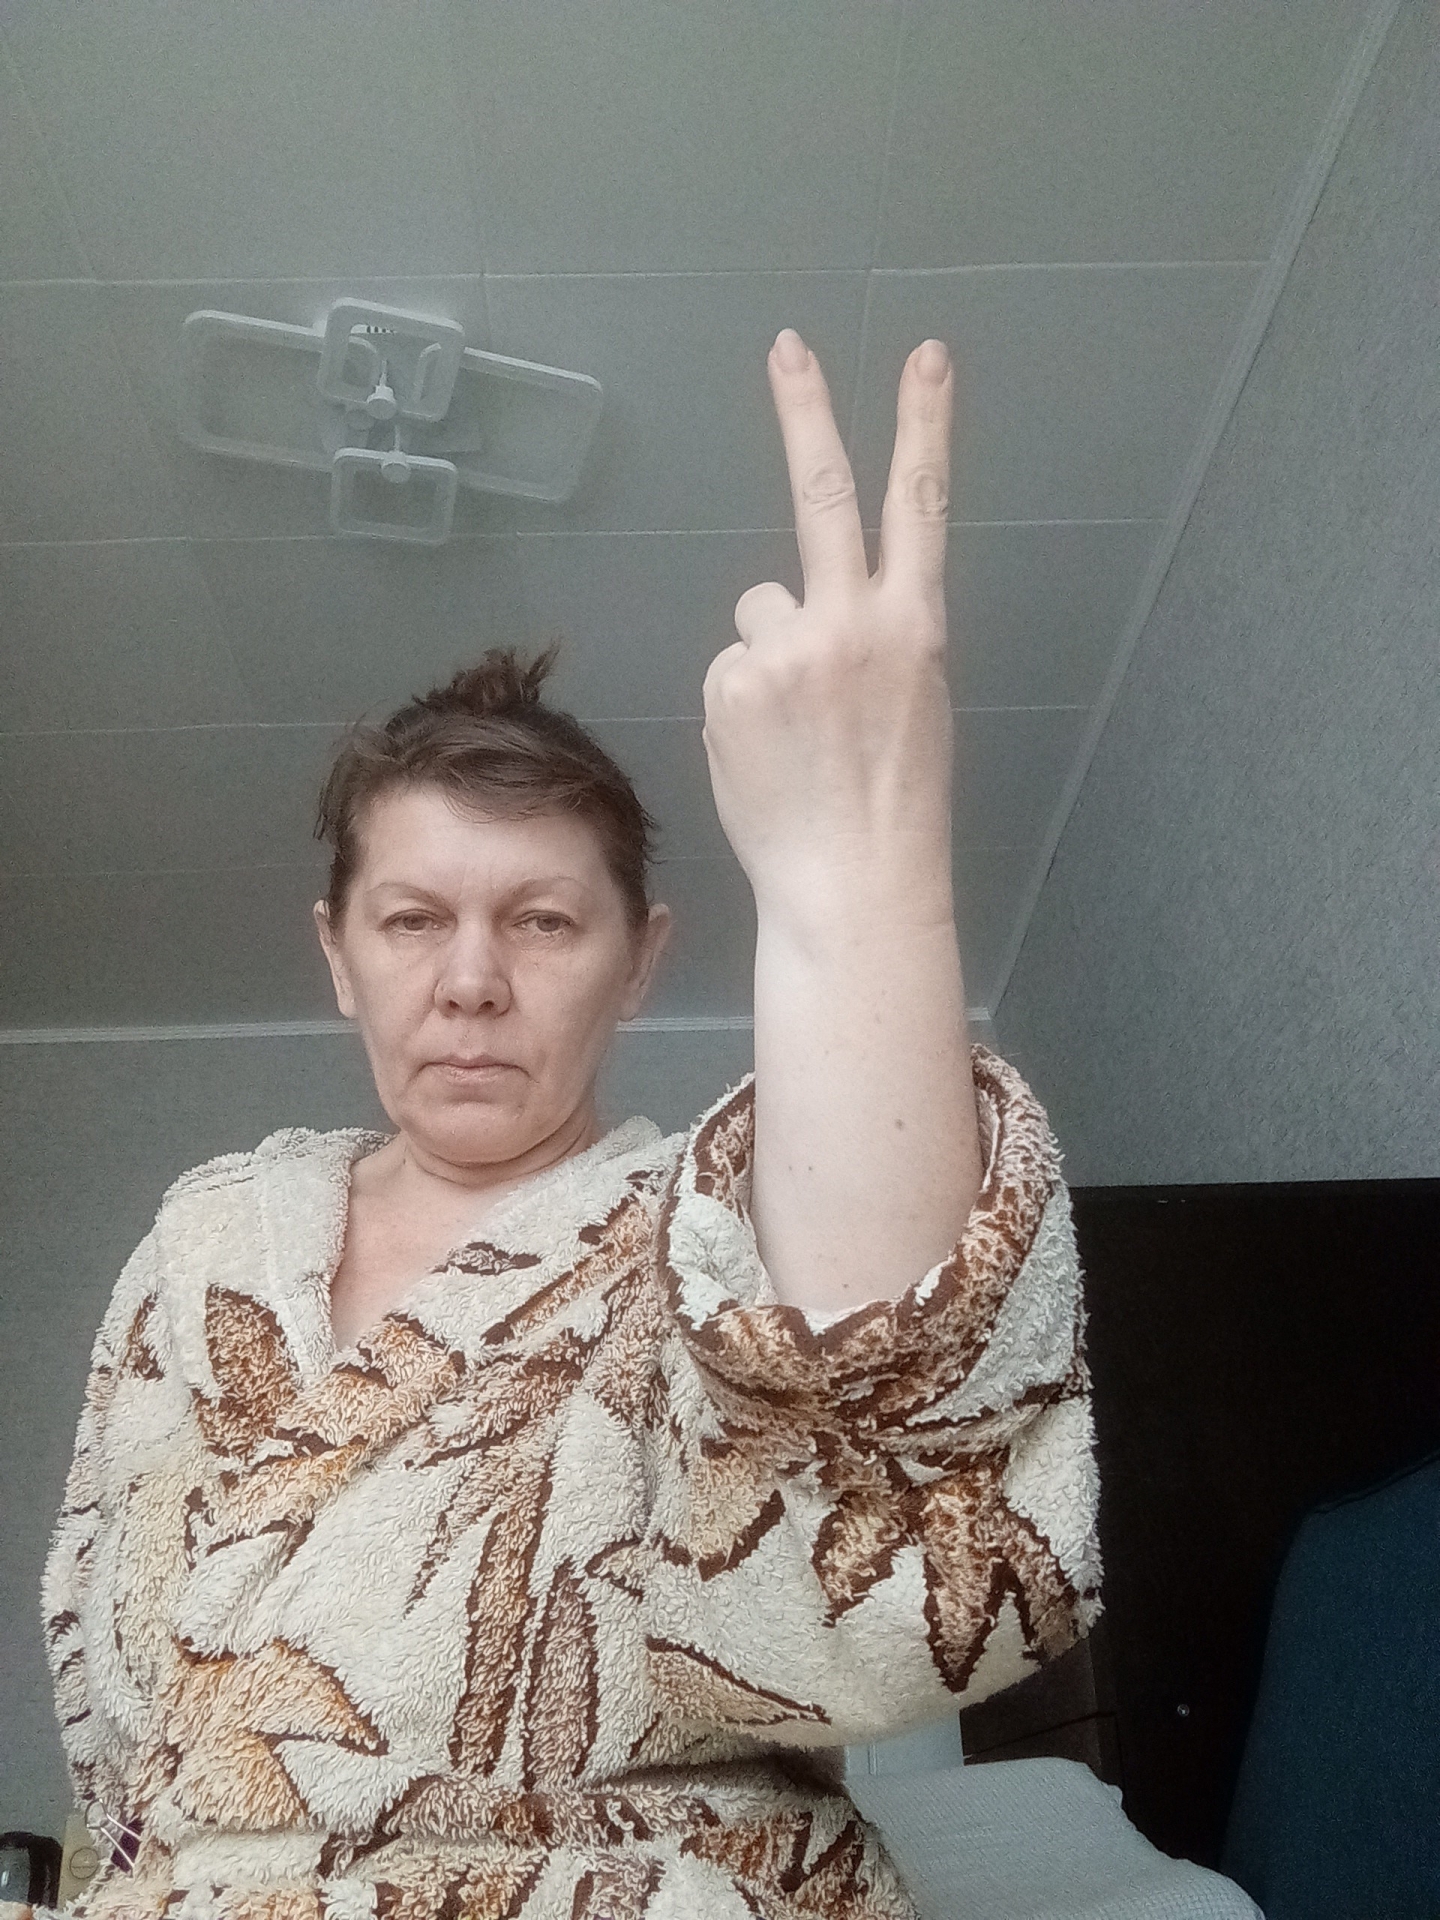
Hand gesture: peace_inverted